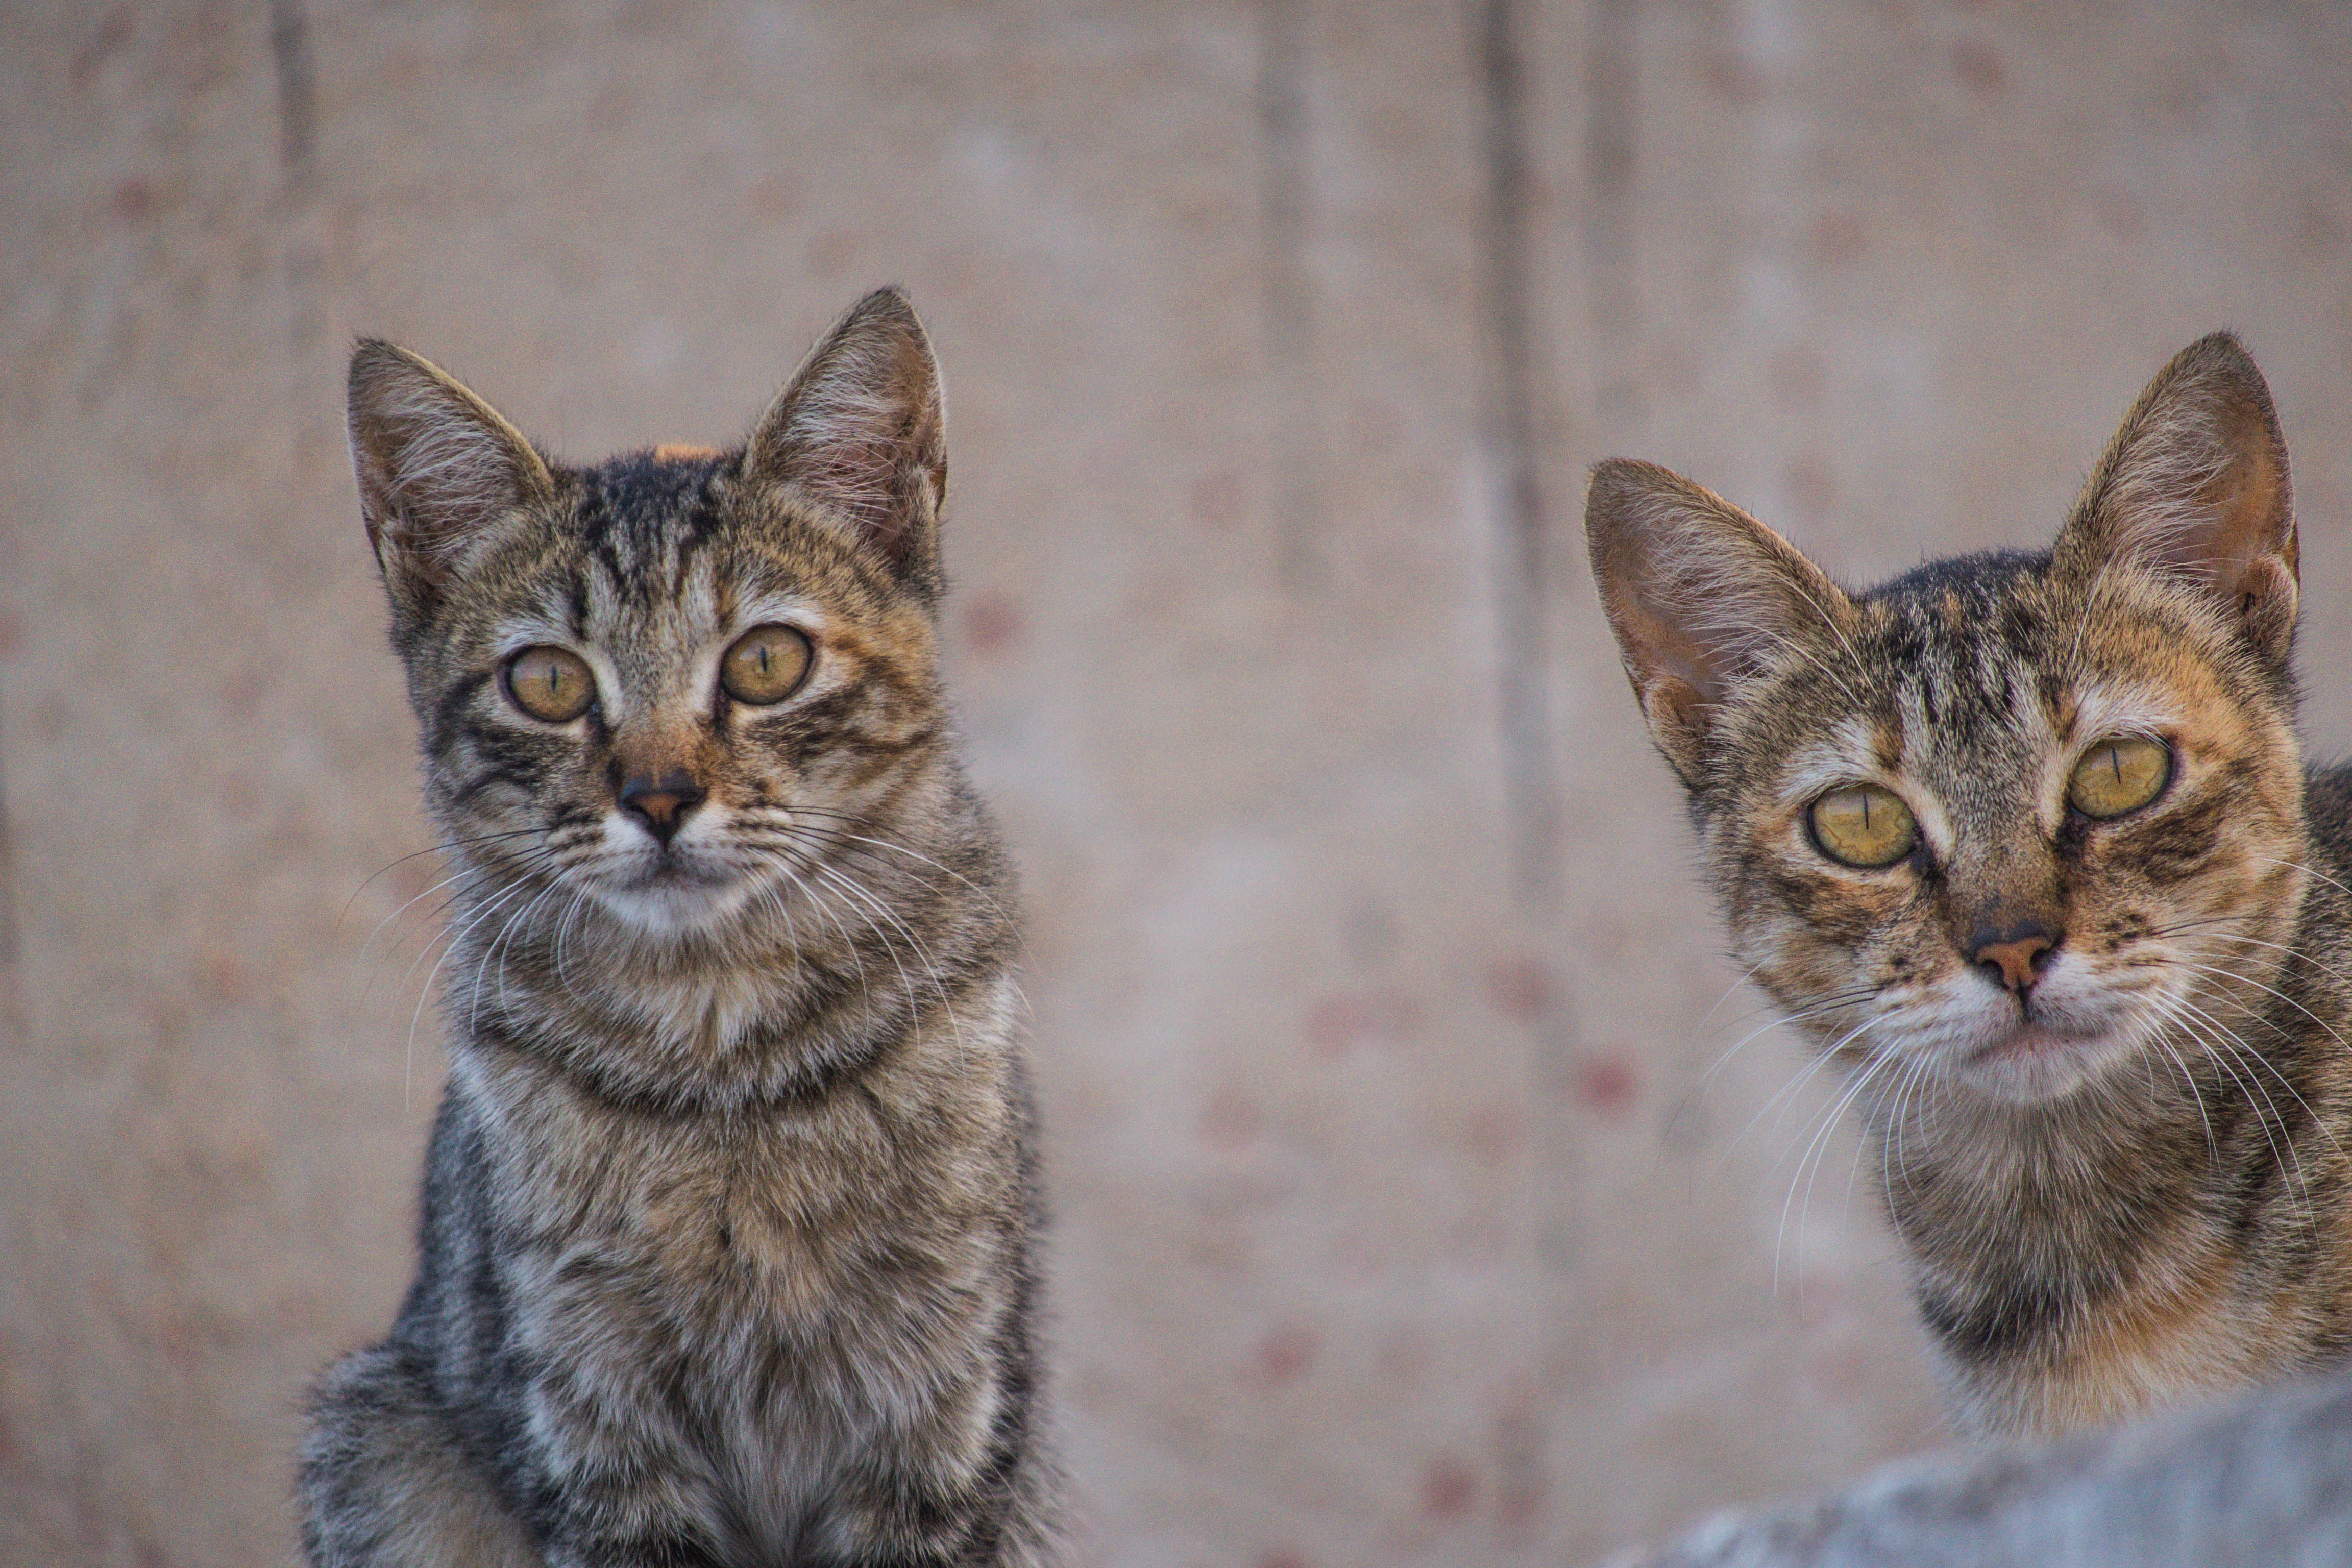
puppy, animal, kitten, cat, feline, mammal, fauna, cats, whiskers, savannah, vertebrate, felines, portrait of cat, tabby cat, european shorthair, wild cat, mici, small to medium sized cats, cat like mammal, domestic short haired cat, pixie bob, rusty spotted cat, ocicat, toyger